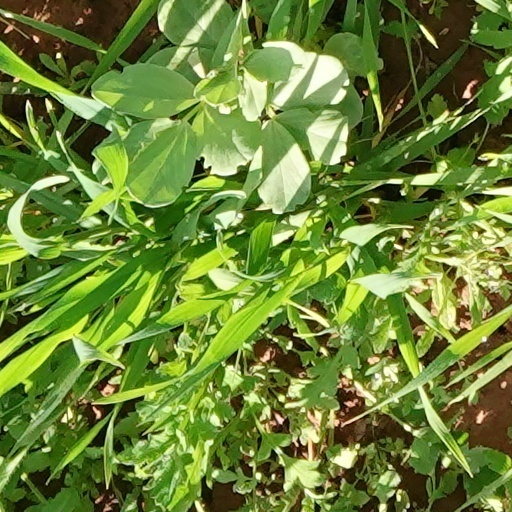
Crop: wheat